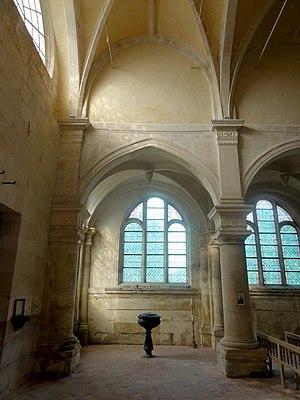
Nef, 1ère travée, élévation nord.
L'église Notre-Dame-de-l’Assomption est une église catholique paroissiale située au Plessis-Gassot, dans le Val-d'Oise, en France. Elle remplace une première église qui ne devait pas être antérieure au XIIIᵉ siècle, et dont quelques assises subsistent peut-être en bas du mur méridional. L'édifice Renaissance actuel a été construit entre la fin des années 1560 et 1575 sous les pères Guillemites de Paris, dits les Blancs-Manteaux, seigneurs du Plessis-Gassot, comme maître d'ouvrage ; et le maître-maçon luzarchois Nicolas de Saint-Michel, comme maître d'œuvre. Les deux dernières travées du bas-côté sud sont postérieures ; elles datent peut-être de 1682, date de construction de la façade occidentale. Le retable majeur et ses boiseries sont contemporains de ces travaux, et se distinguent dans la région par leur décor peint. En ce qui concerne le clocher, il n'est pas resté inachevé, mais ses deux étages ont été démolis en 1899 pour parer au risque d'effondrement. Abrité derrière des murs plutôt austères, l'espace intérieur séduit par ses proportions et son esthétique graphique ; la décoration est soignée sans être surabondante.